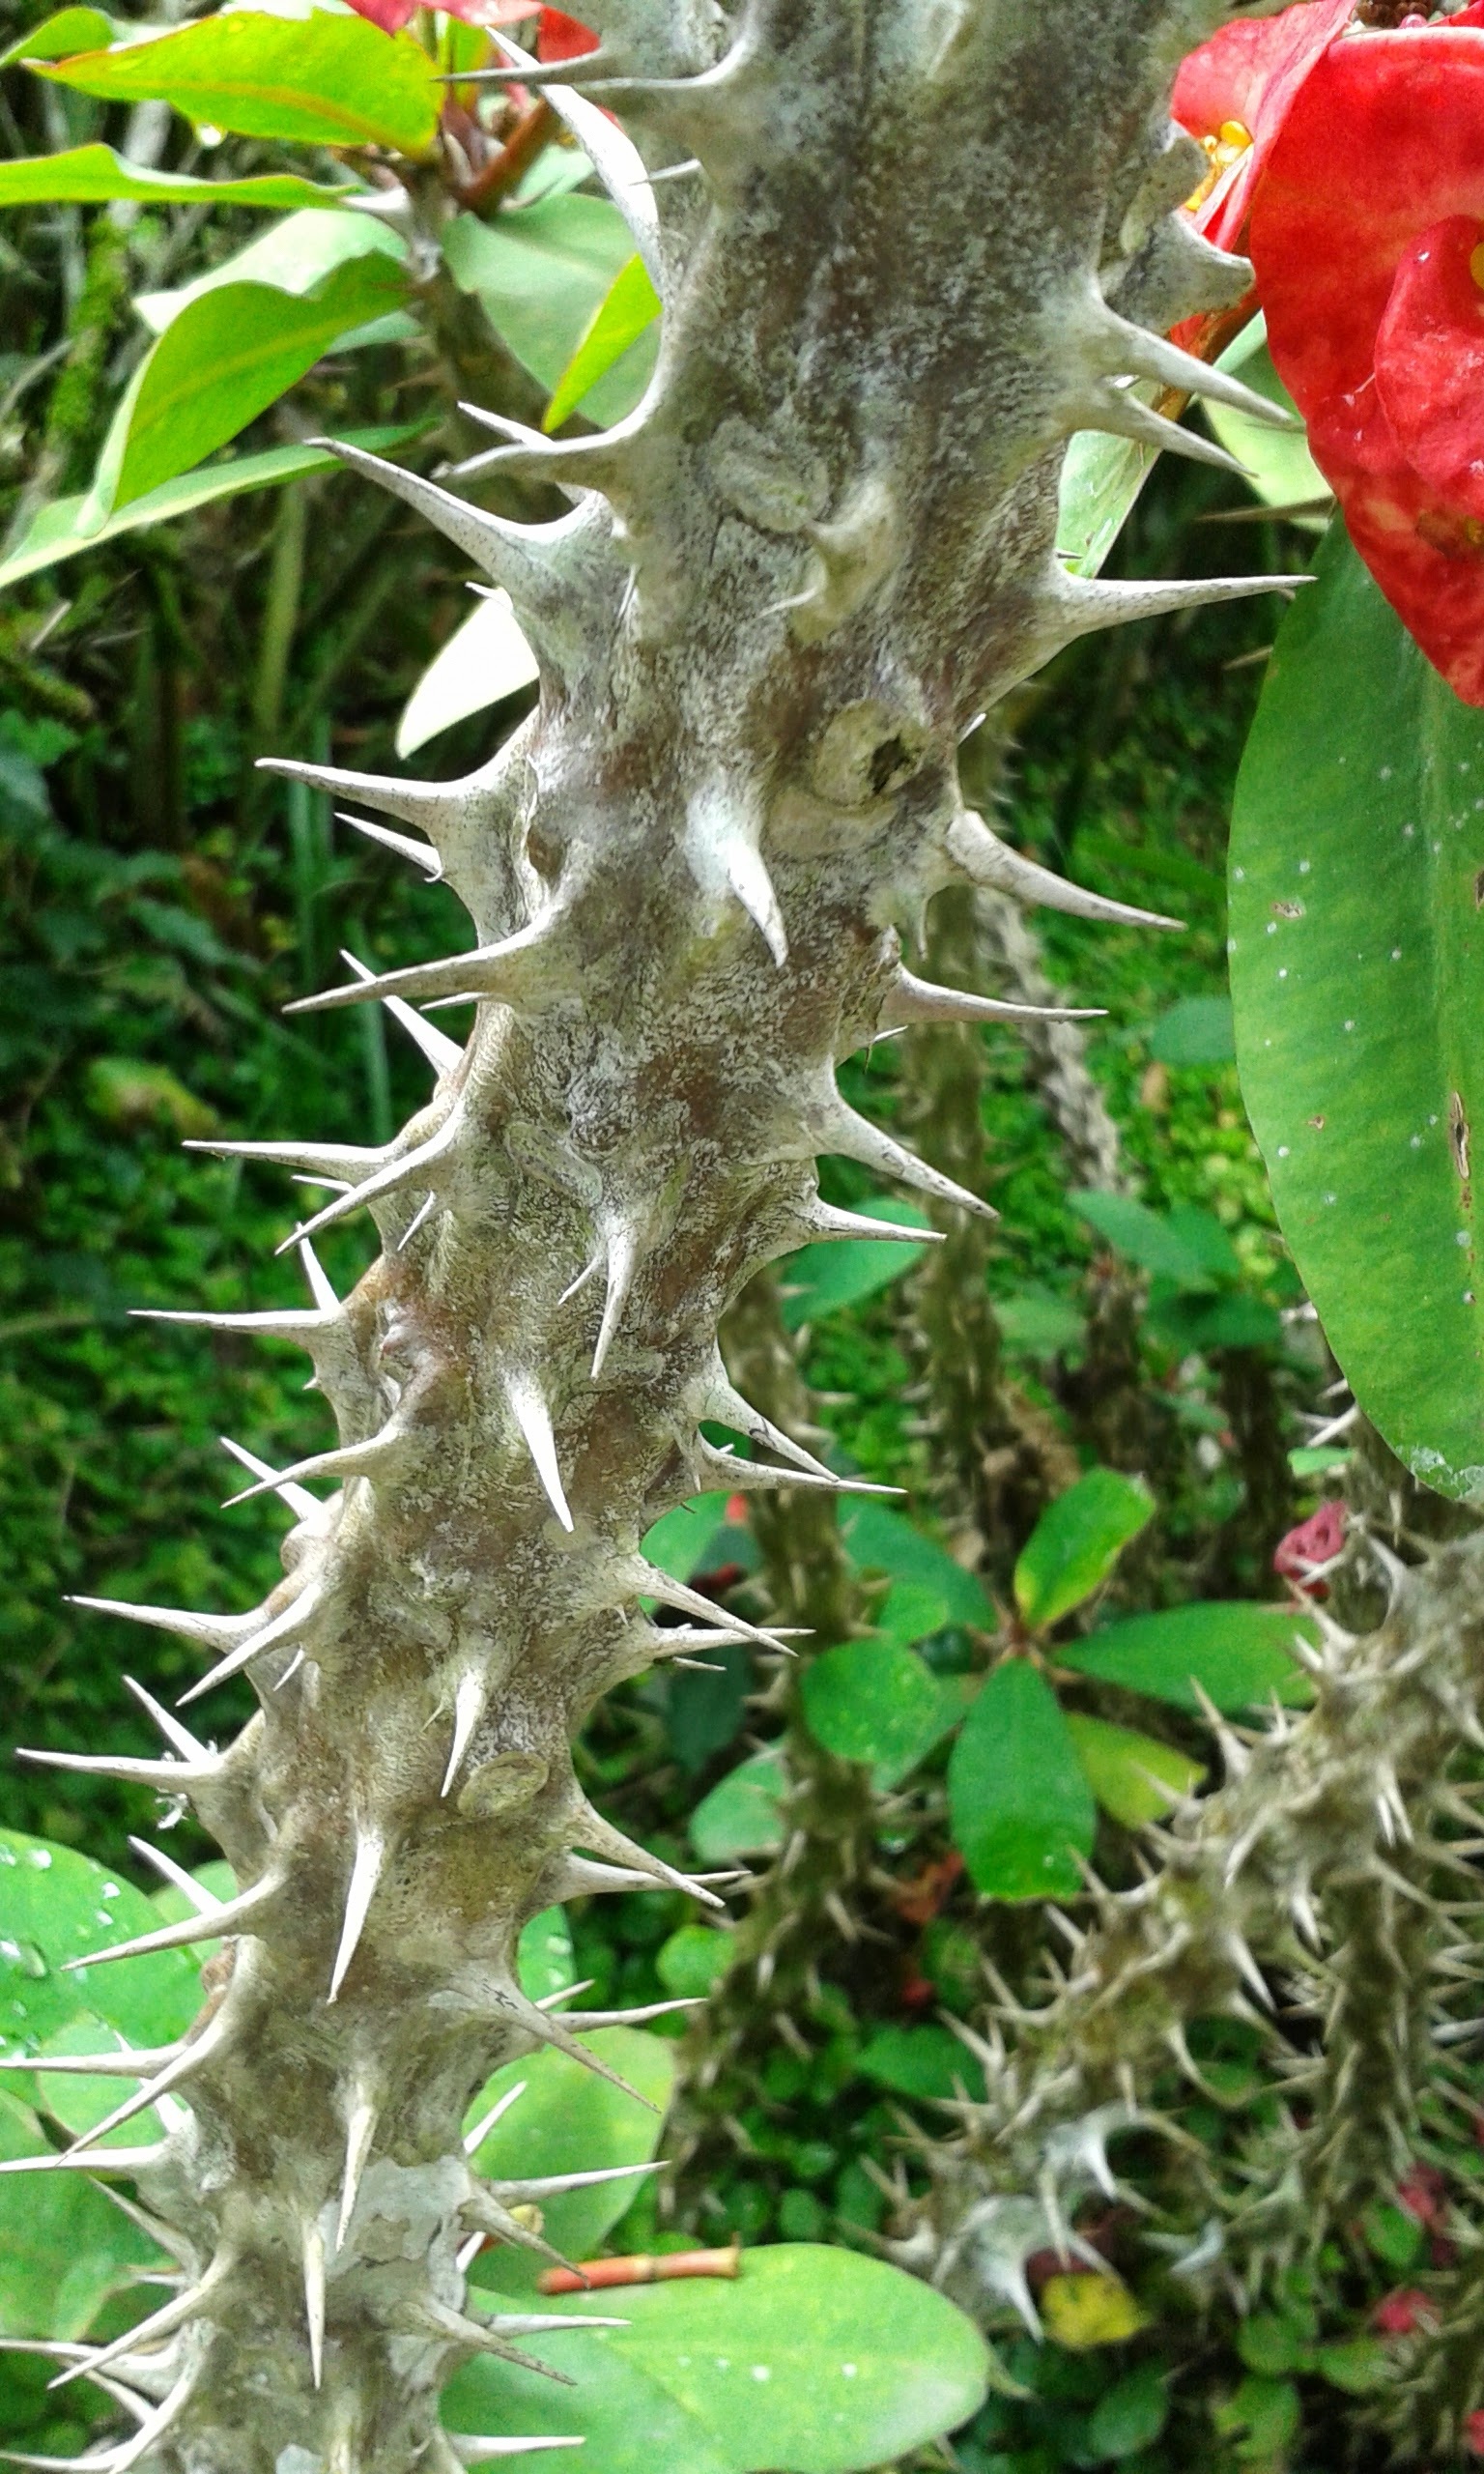
tree, branch, plant, fruit, flower, food, produce, evergreen, botany, flora, shrub, flowering plant, land plant